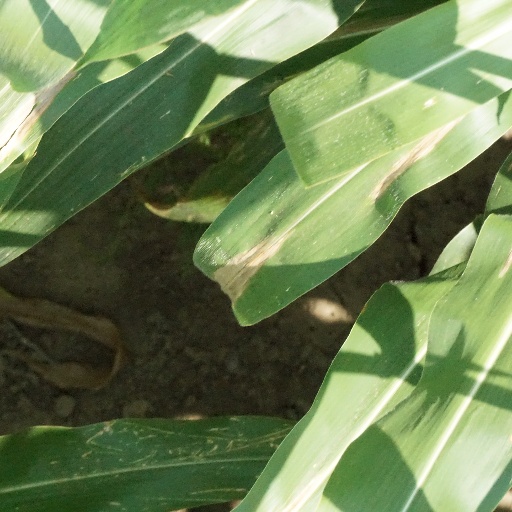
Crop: maize; corn